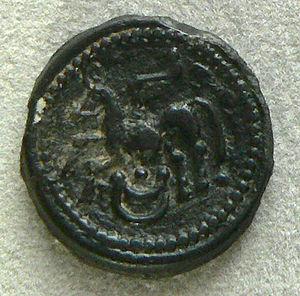
Les monnaies gauloises sont assez méconnues. Elles sont aussi relativement rares, car elles n'ont pas souvent fait l'objet d'une fabrication en très grand nombre, et leur identification est souvent difficile. Les travaux de Jean-Baptiste Colbert de Beaulieu, à partir des années 1950, ont marqué l'étude scientifique et historique de ces monnaies et sont encore à la base des recherches au début du XXIᵉ siècle.
Les Parisii formaient un peuple gaulois installé dans l'actuelle région parisienne, qui a donné son nom à la ville de Paris.